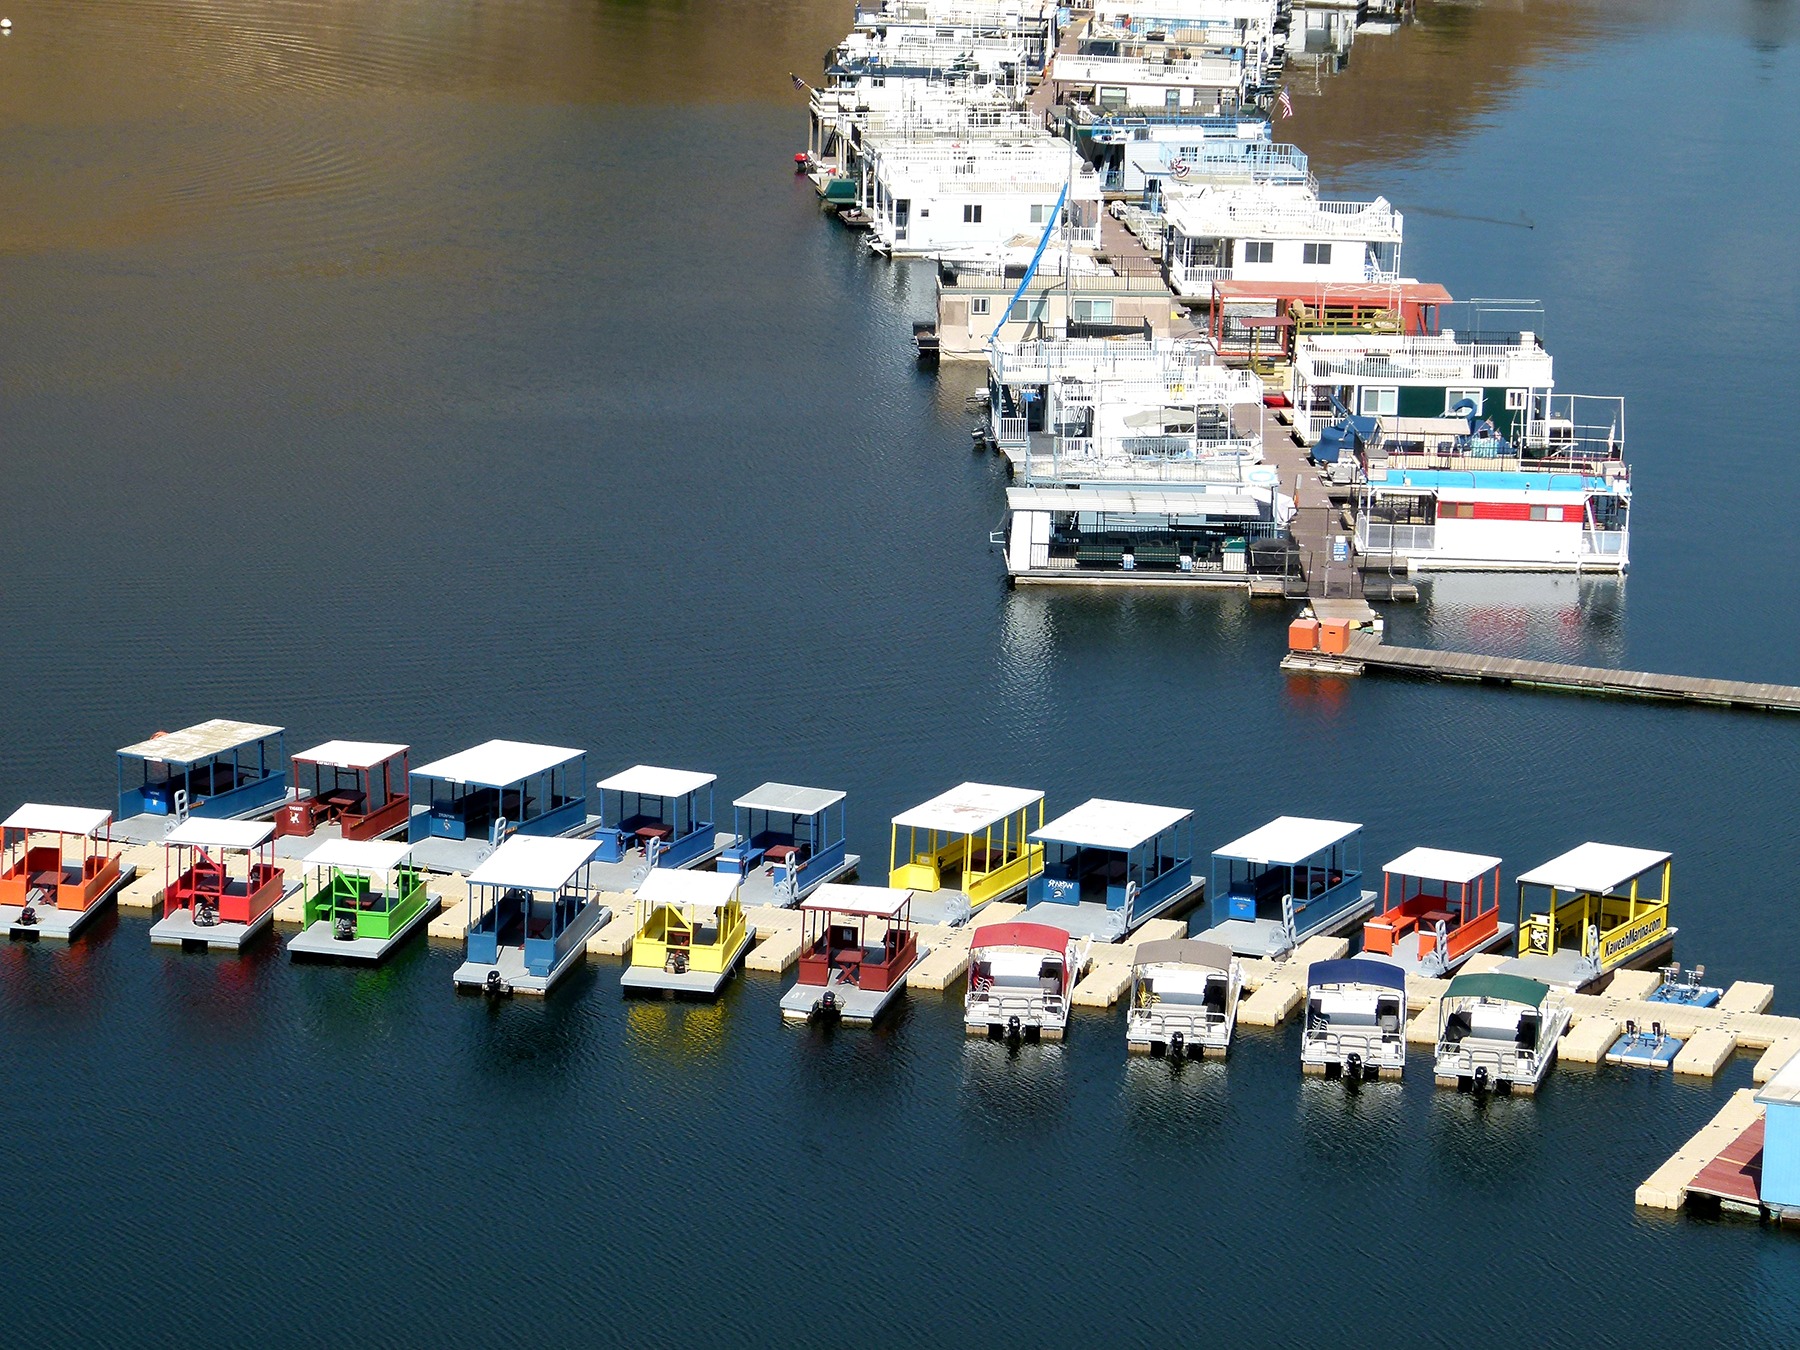
sea, water, nature, dock, boat, ship, reflection, vehicle, harbor, marina, reservoir, port, cargo ship, waterway, ferry, boating, infrastructure, boats, channel, watercraft, passenger ship, freight transport, houseboats, outdoor activity, lake success